West Cambridge

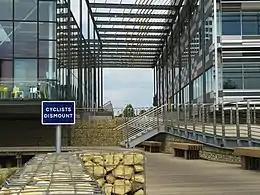
West Cambridge Business Centre

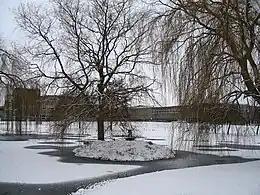
The Cavendish Laboratory from across the lake in winter

West Cambridge is a university site to the west of Cambridge city centre in England. As part of the "West Cambridge Master Plan", several of the University of Cambridge's departments have relocated to the West Cambridge site from the centre of town due to overcrowding. A number of other research institutions also have buildings on the site.